Álvaro Uribe

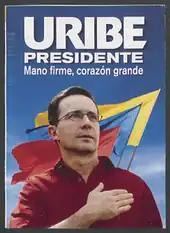
Uribe's presidential campaign poster. The slogan reads: "firm hand, big heart".

In 1993, he attended Harvard University, receiving a Certificate of Special Studies in Administration and Management from Harvard Extension School and a Certificate in Negotiation and Dispute Resolution from Harvard Law School. Between 1998 and 1999, after having completed his term in office as the governor of Antioquia, he studied at St Antony's College, Oxford, England, on a Chevening-Simón Bolívar scholarship and was appointed Senior Associate Member at St Antony's College.